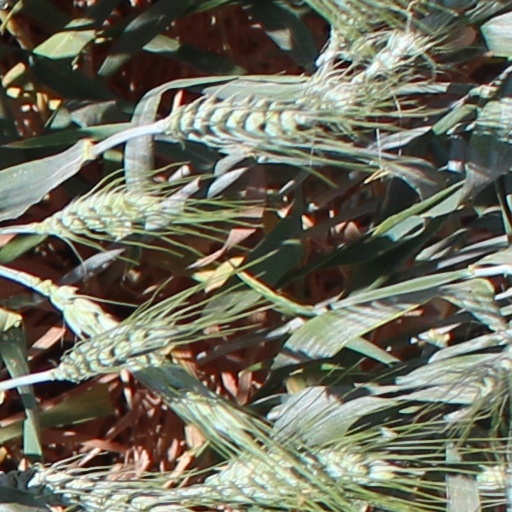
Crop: wheat